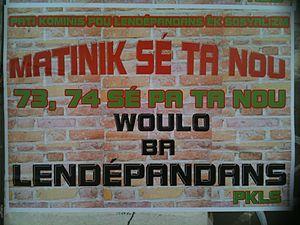
Affiche favorable à l'indépendance de la Martinique, décembre 2009, dans les rues de Fort-de-France
Le Parti communiste pour l'indépendance et le socialisme a été créé le 22 mai 1984. C'est une organisation de la Martinique, indépendantiste et communiste.